Quality function deployment

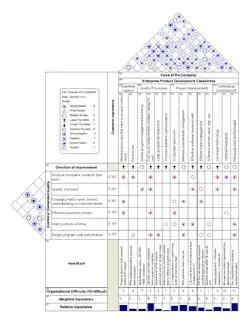
A house of quality for enterprise product development processes

The house of quality, a part of QFD, is the basic design tool of quality function deployment. It identifies and classifies customer desires (WHATs), identifies the importance of those desires, identifies engineering characteristics which may be relevant to those desires (HOWs), correlates the two, allows for verification of those correlations, and then assigns objectives and priorities for the system requirements. This process can be applied at any system composition level (e.g. system, subsystem, or component) in the design of a product, and can allow for assessment of different abstractions of a system. It is intensely progressed through a number of hierarchical levels of WHATs and HOWs and analyse each stage of product growth (service enhancement), and production (service delivery).